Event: Nepal Earthquake
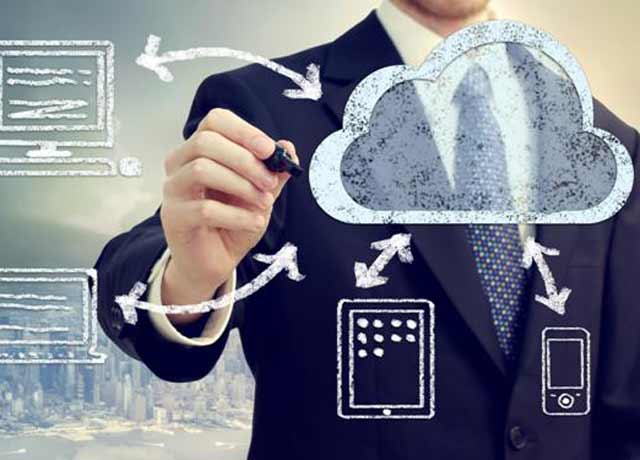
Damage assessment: no_damage